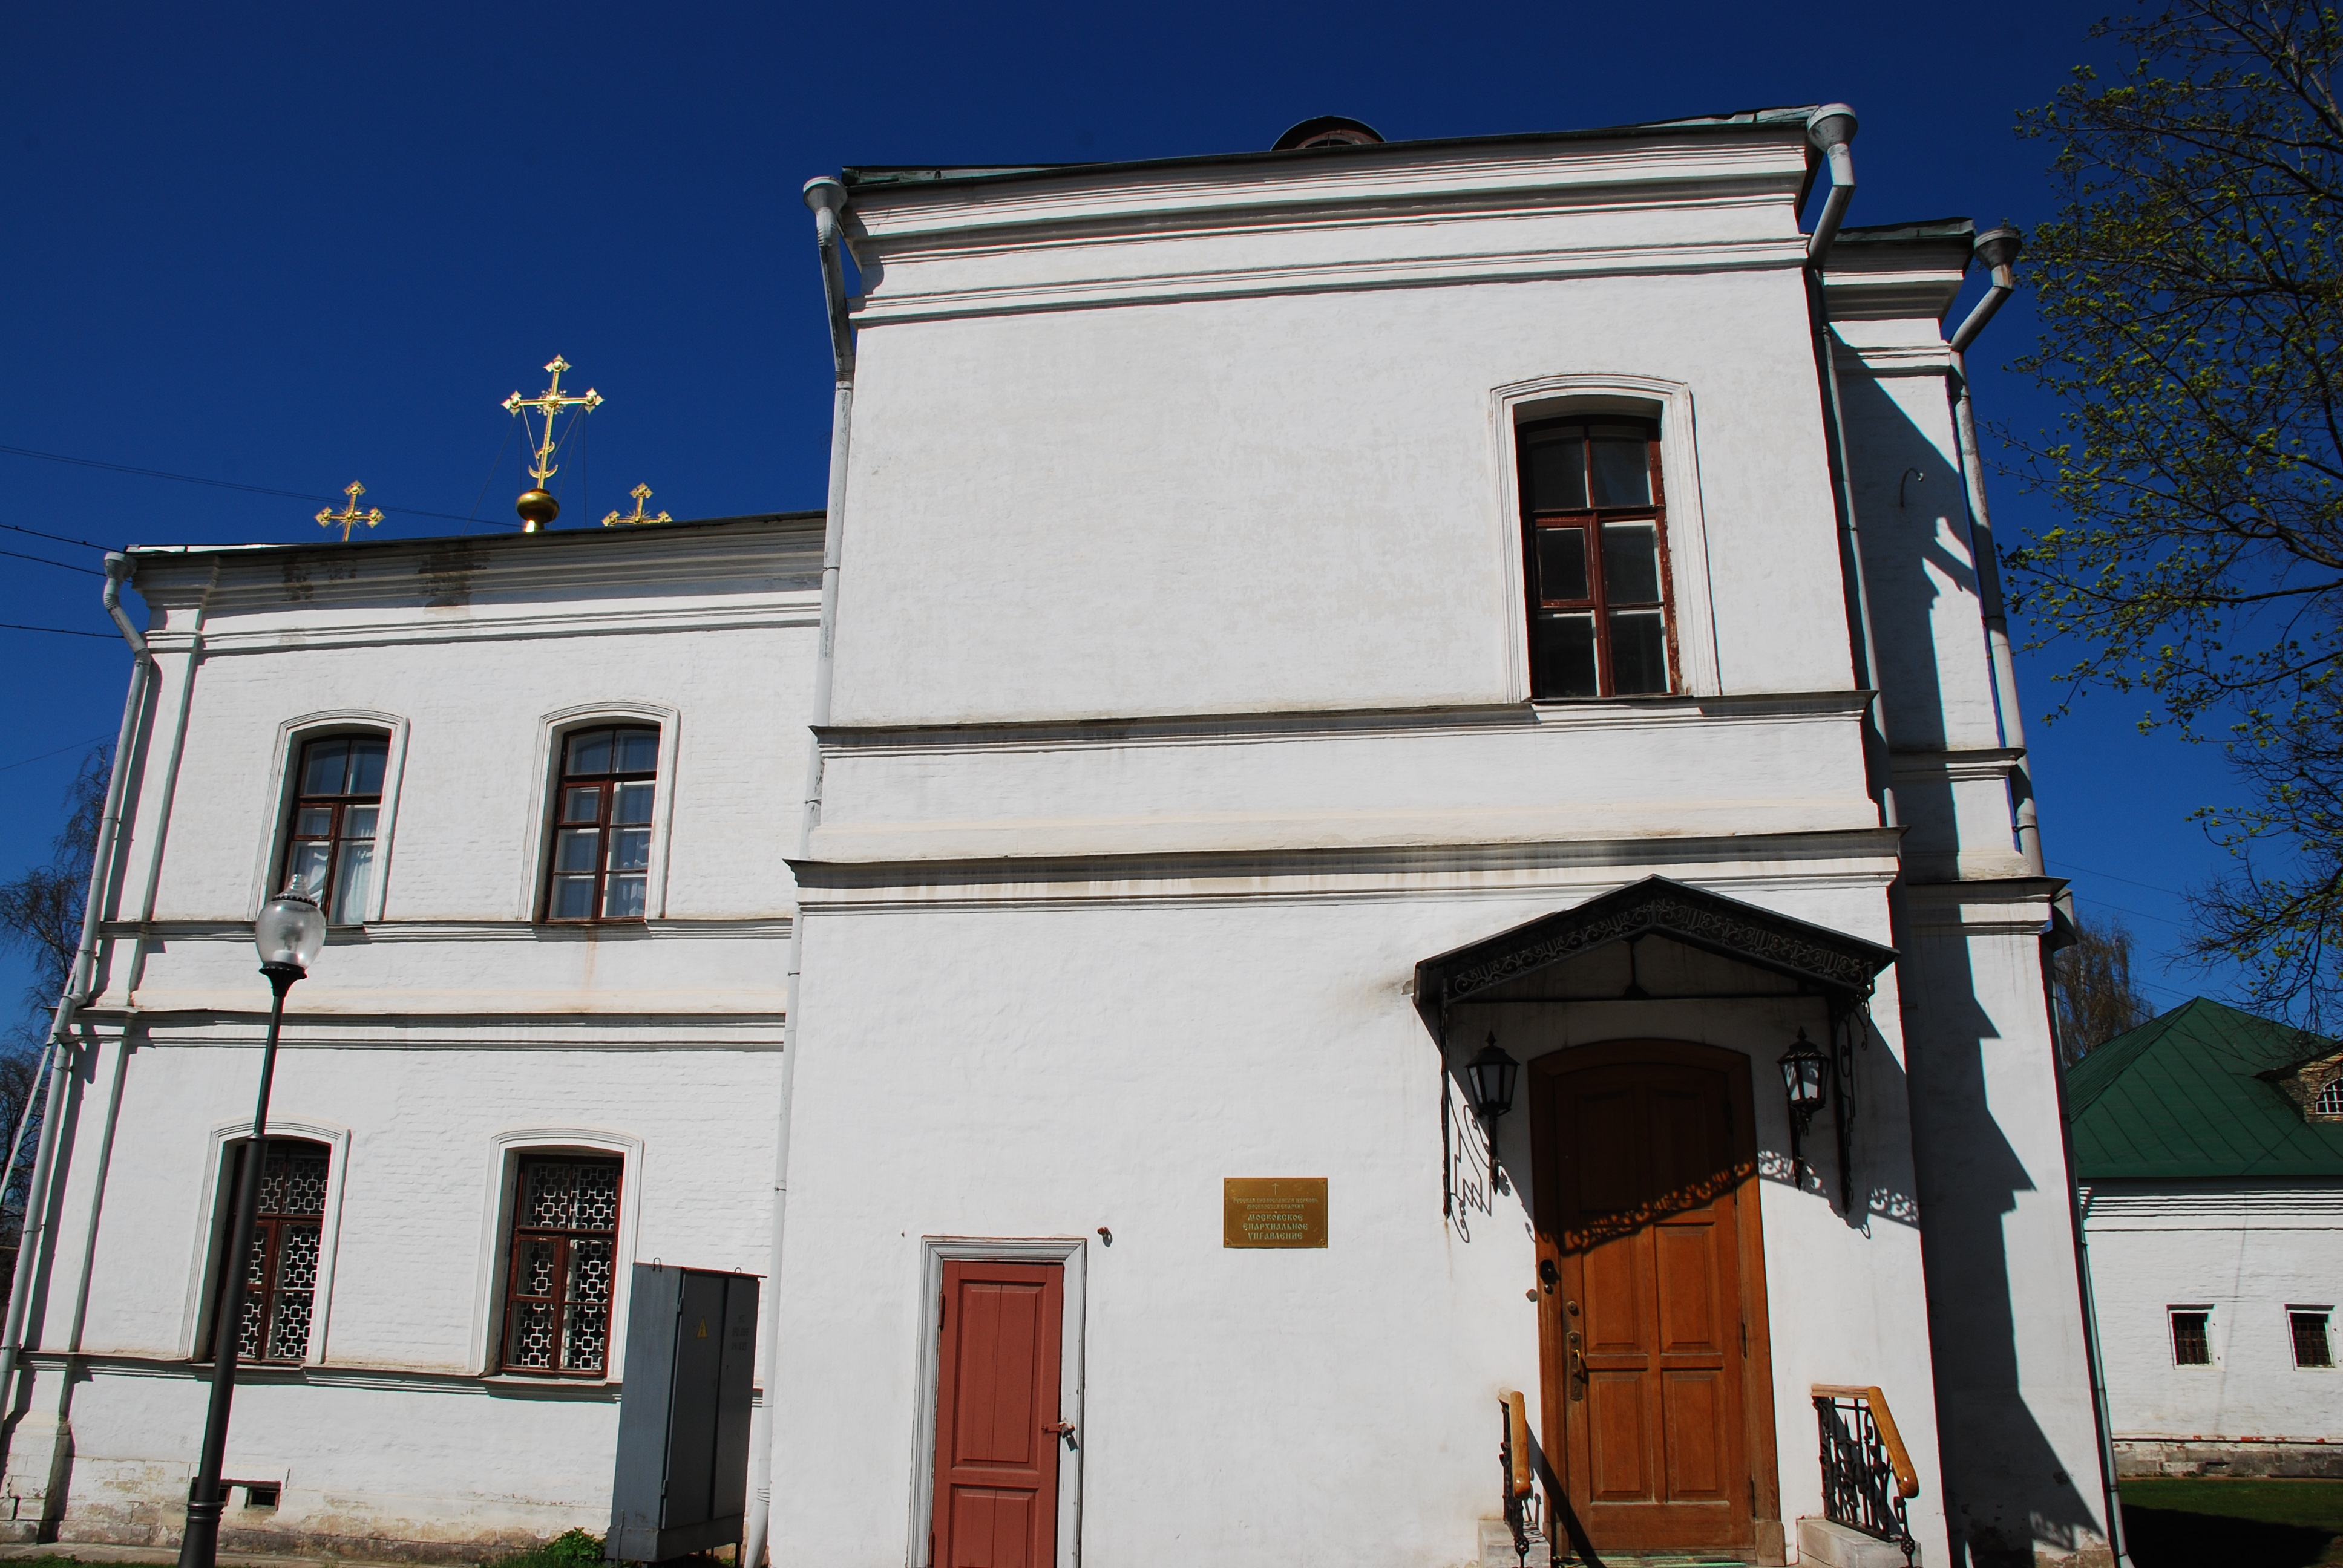
architecture, villa, house, window, town, roof, building, home, cottage, facade, property, church, chapel, nikon, moscow, orthodox, estate, russia, d80, moskau, nikond80, moscou, convent, novodevichy, novodevichyconvent, neighbourhood